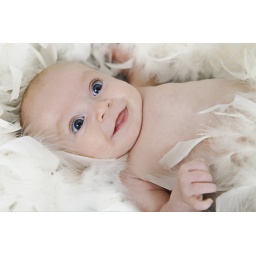
3 month old baby girl with blue eyes in her crib